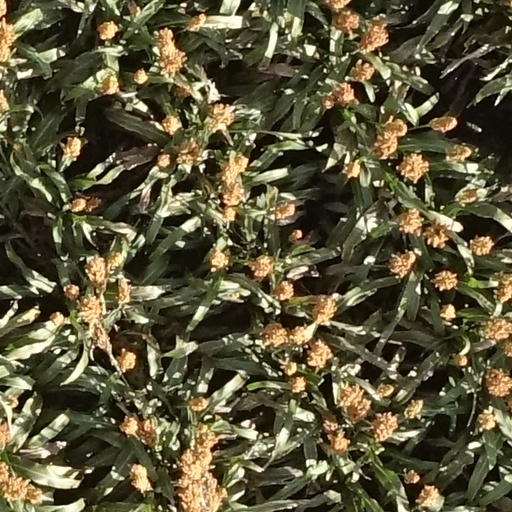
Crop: sorghum